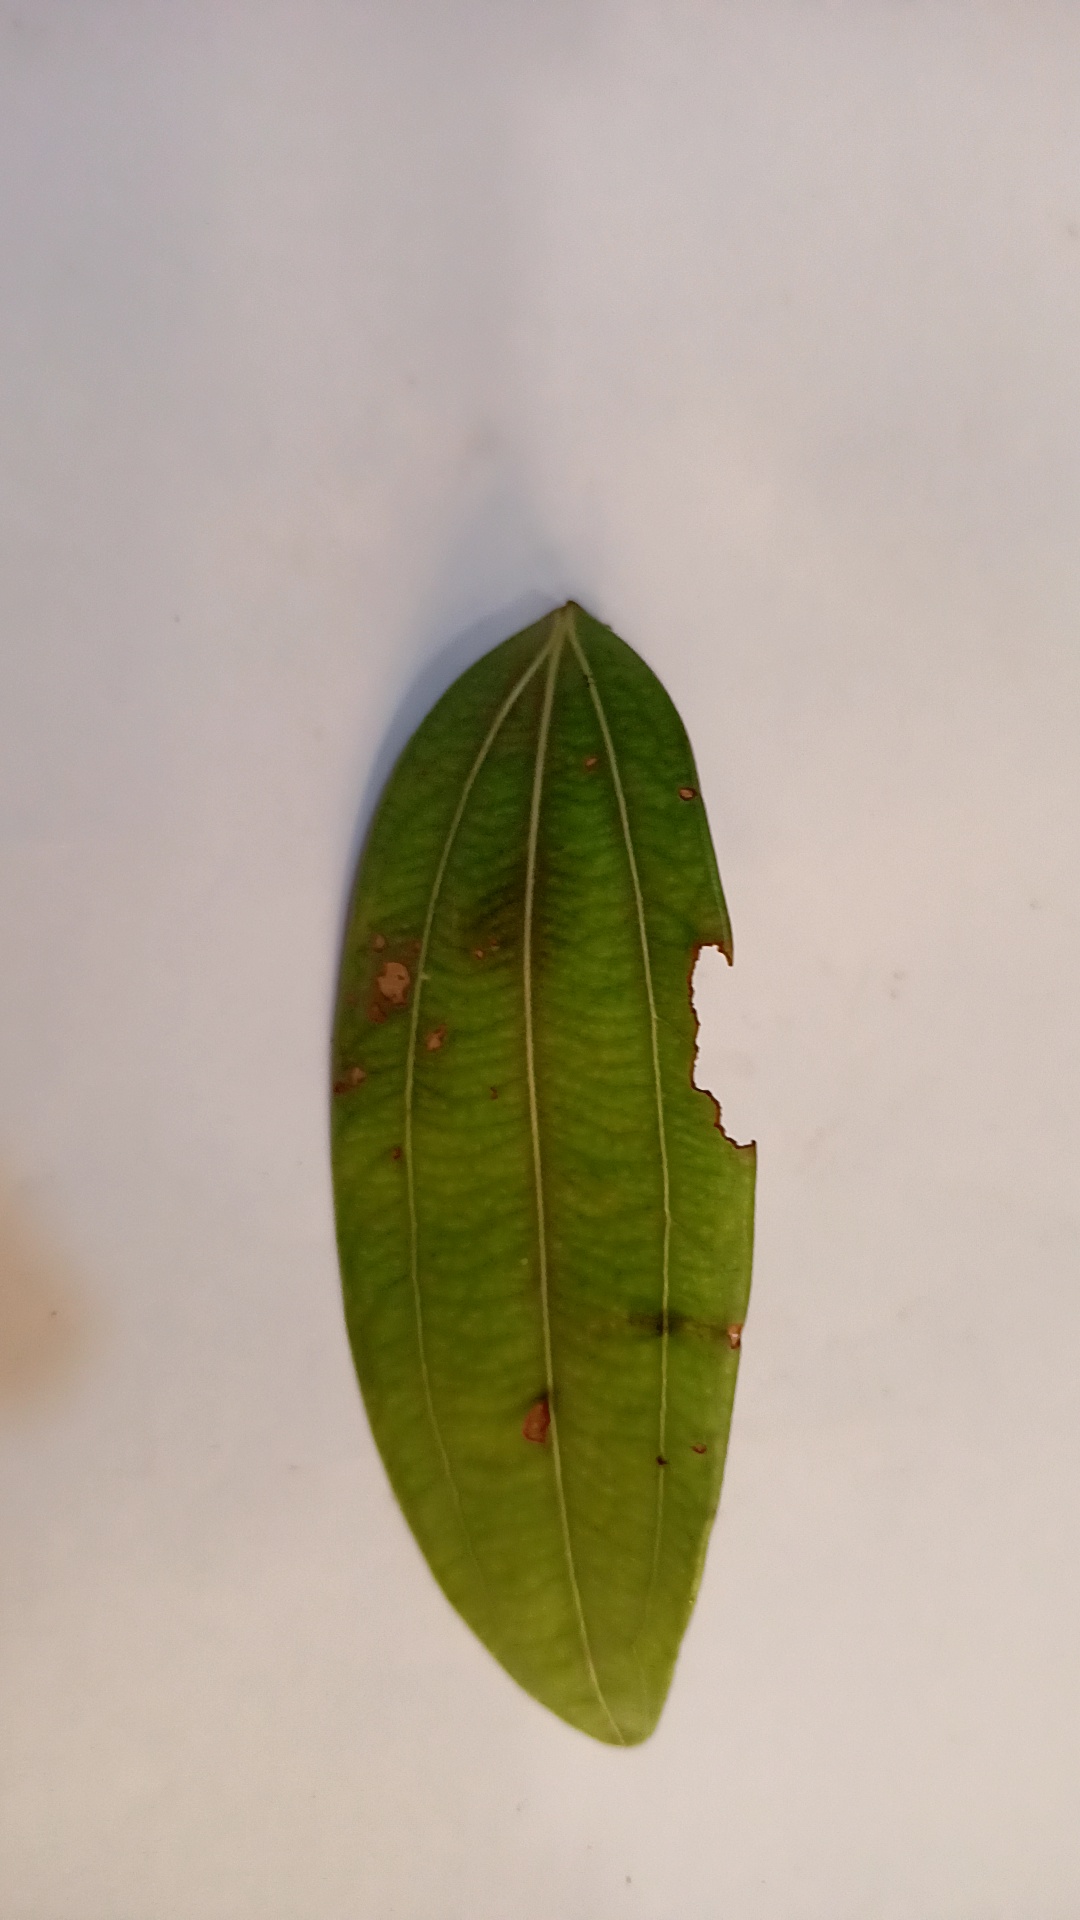
Label: Disease